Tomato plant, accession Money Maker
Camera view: bottom (45 deg); turntable rotation: 210 degrees
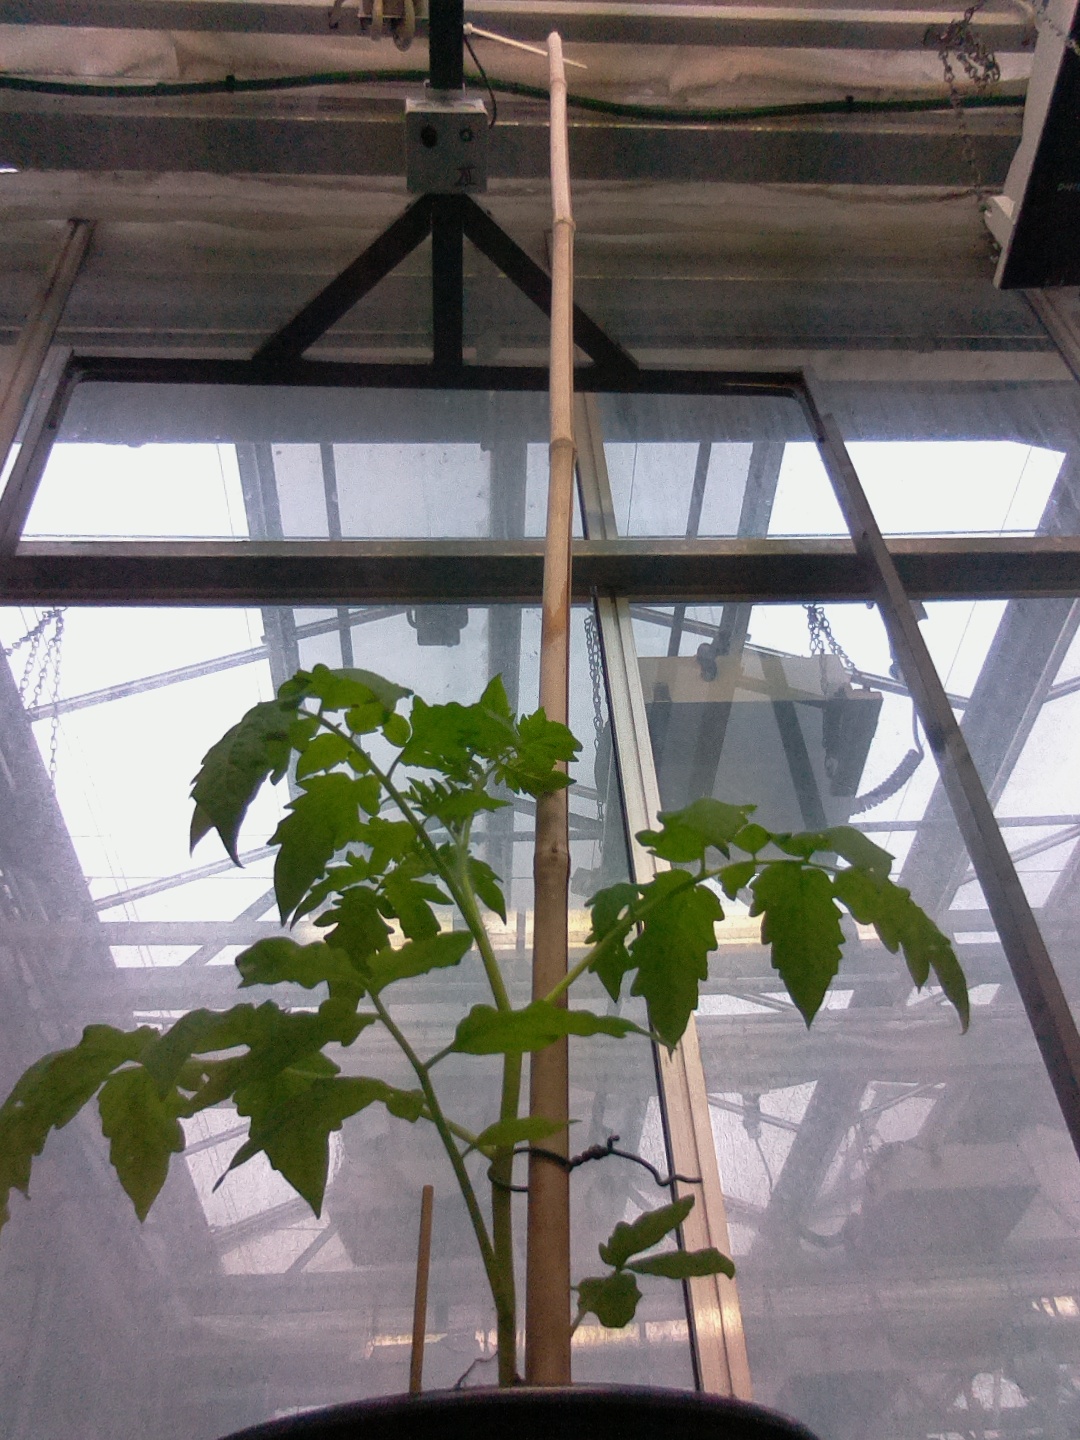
BBCH growth stage 13: 6 of true leaves visible